Alan Ayckbourn

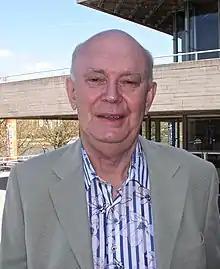
Ayckbourn in 2010

Sir Alan Ayckbourn (born 12 April 1939) is a prolific British playwright and director. As of 2025, he has written and produced 90 full-length plays in Scarborough and London and was, between 1972 and 2009, the artistic director of the Stephen Joseph Theatre in Scarborough, where all but four of his plays have received their first performance. More than 40 have subsequently been produced in the West End, at the Royal National Theatre or by the Royal Shakespeare Company since his first hit "Relatively Speaking" opened at the Duke of York's Theatre in 1967.